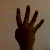
The image shows a hand gesture representing the number 4 in Indian Sign Language.